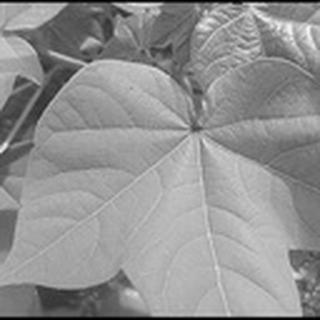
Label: healthy_cotton